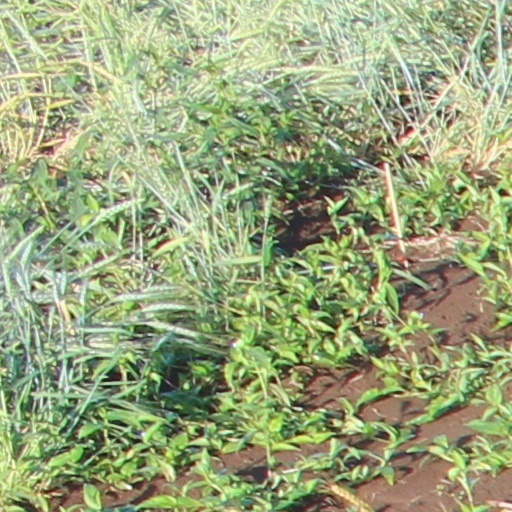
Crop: wheat